Rishton, Uzbekistan

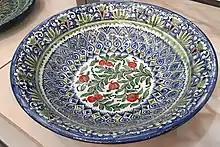
A piece of ceramics from Rishton

Rishton is the most famous for, and one of the oldest centers of, ceramics in Uzbekistan. A fine quality reddish-yellow clay deposit 1-1.5 meters deep and 0.5-1.5 meters thick underlies almost the whole Rishton area. The clay can be used without refinement or addition of other types of clay from other regions. Besides clay, the potters of Rishton extracted various dyes, quartz sand, and fire clay from the surrounding the mountains. The special "ishkor" blue glaze is manufactured by natural mineral pigments and mountain ash plants. The Khoja Ilgor Mosque was built in 1905 by craftsmen Eshonkhon and Noribai.